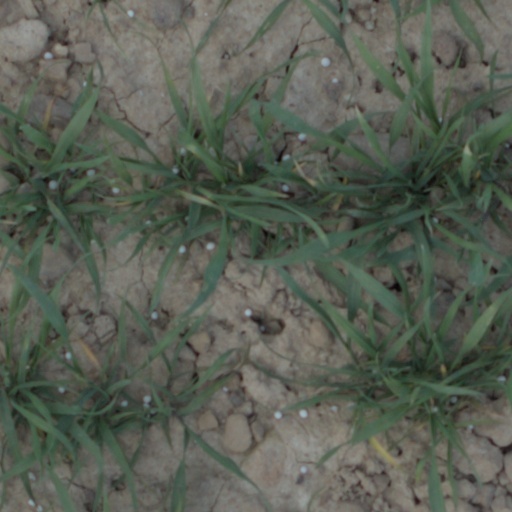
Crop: wheat